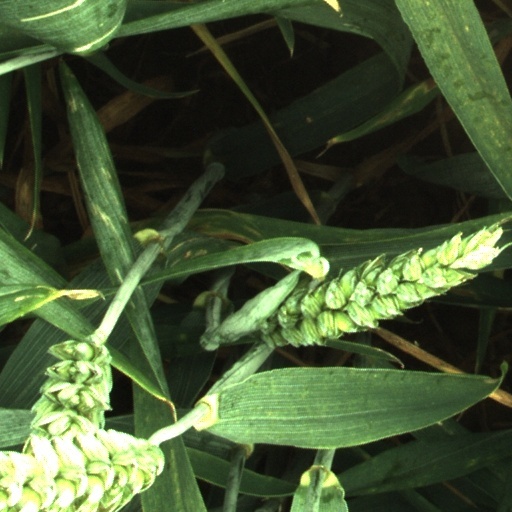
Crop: wheat